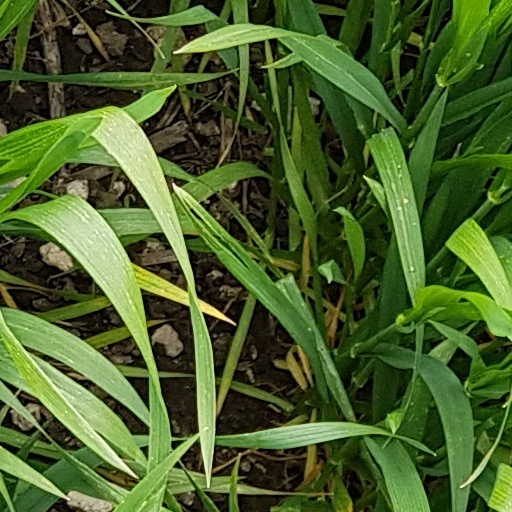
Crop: wheat